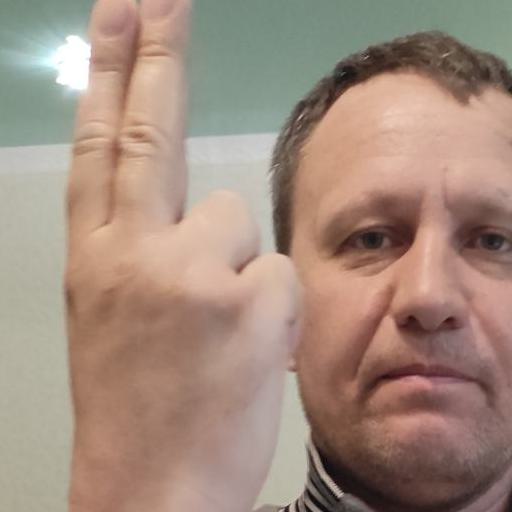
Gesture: two_up_inverted